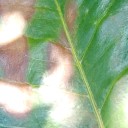
Label: Phoma